Harmonie Club

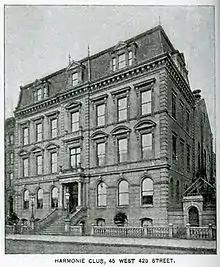
42nd Street Location

In response to these pressures, a decision was made to relocate to a more suitable building. The club solicited donations from its members to build a new clubhouse on property acquired on the Upper East Side. In December 1905, the club moved into new premises at Four East 60th Street, in a building designed by renowned Beaux Arts architect, Stanford White of McKim, Meade & White. Lighting for the building was provided by Edward F. Caldwell & Co. Later alterations, inside and out, were designed by Benjamin Wistar Morris. A banquet to celebrate the opening was attended by over four hundred members.